Grumman F8F Bearcat

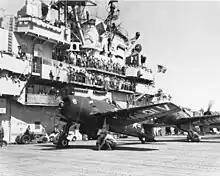
VF-111 F8Fs aboard

The first combat for the F8F Bearcat was during the French Indochina War (1946–1954), when nearly 200 Bearcats were delivered to the French forces in 1951 as part of the American support for the war. Since the Viet Minh did not have an air force, the French had no need for them as interceptors, and they were used in the ground-support role instead.